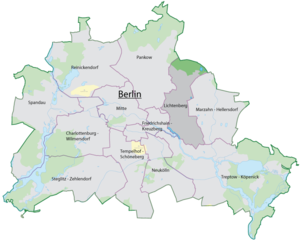
Lichtenberg [ˈlɪçtn̩ˌbɛʁk] est le 11ᵉ arrondissement administratif de Berlin, formé en 2001 par la fusion des anciens districts de Lichtenberg et Hohenschönhausen.
Le SV Lichtenberg 47 est un club allemand de football localisé dans la commune de Lichtenberg dans l’arrondissement du même nom à Berlin.